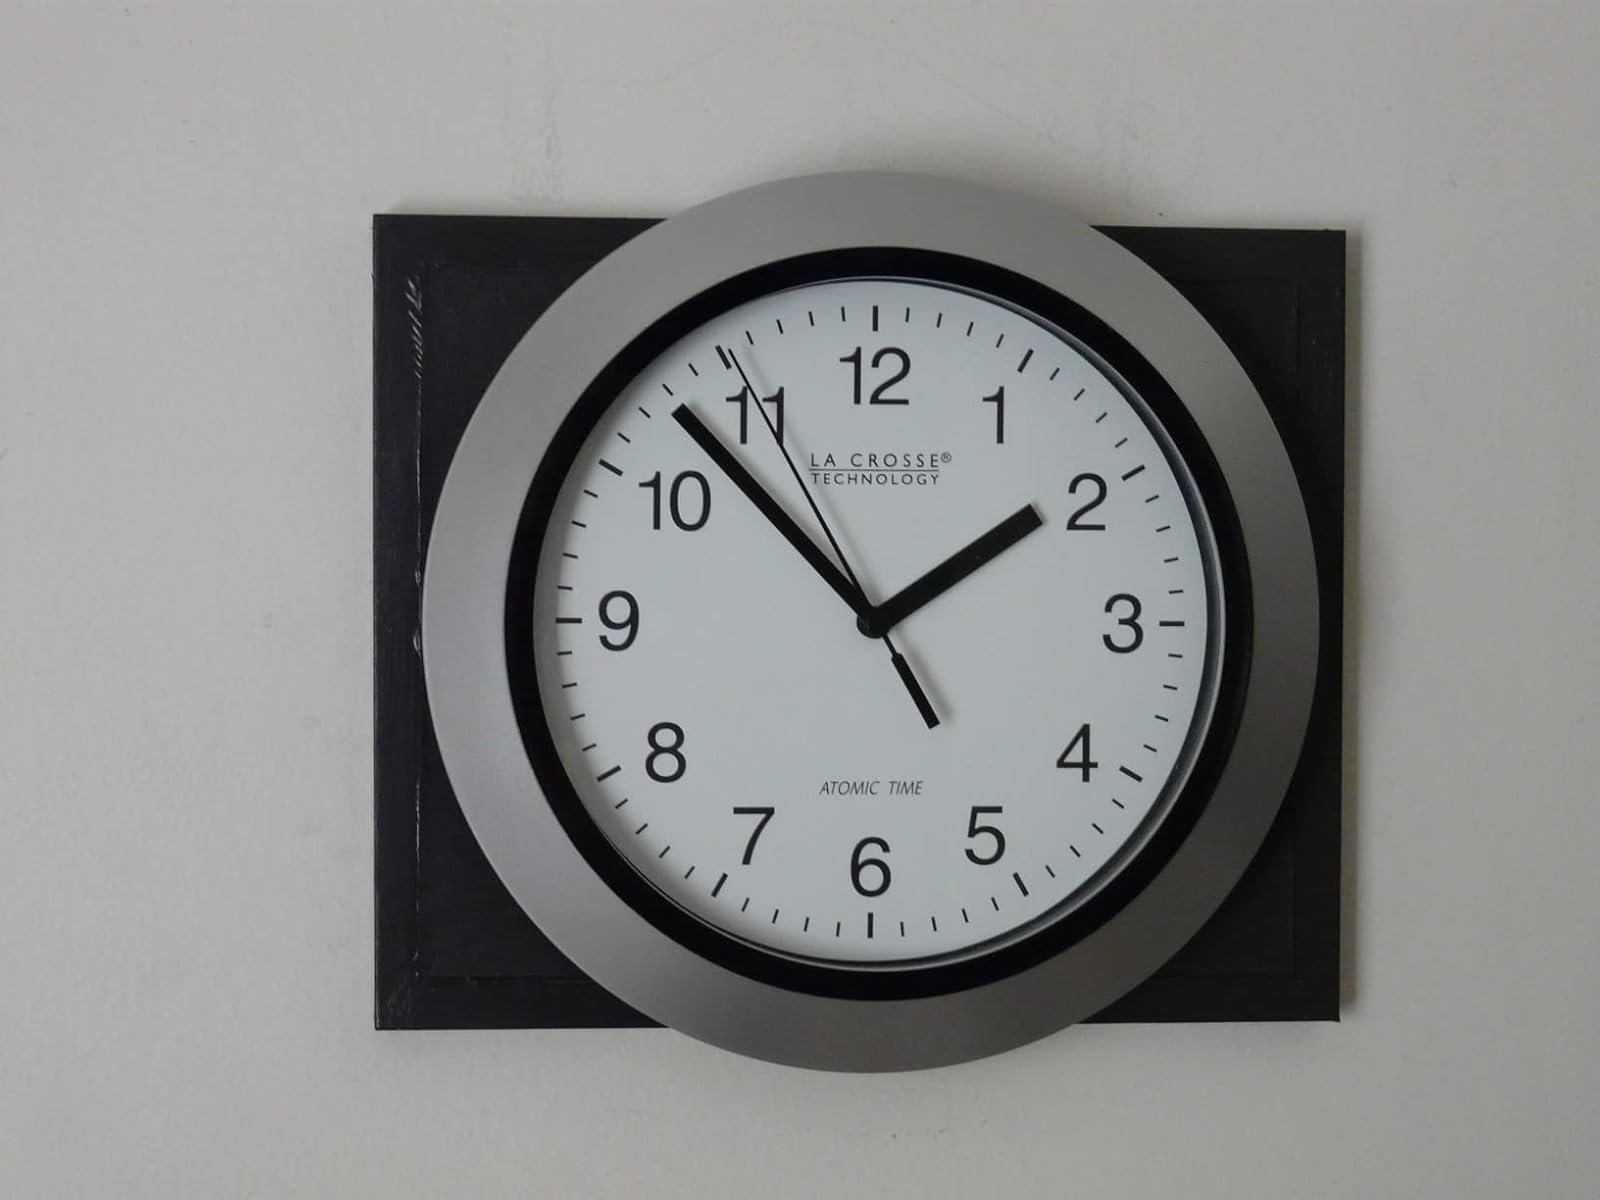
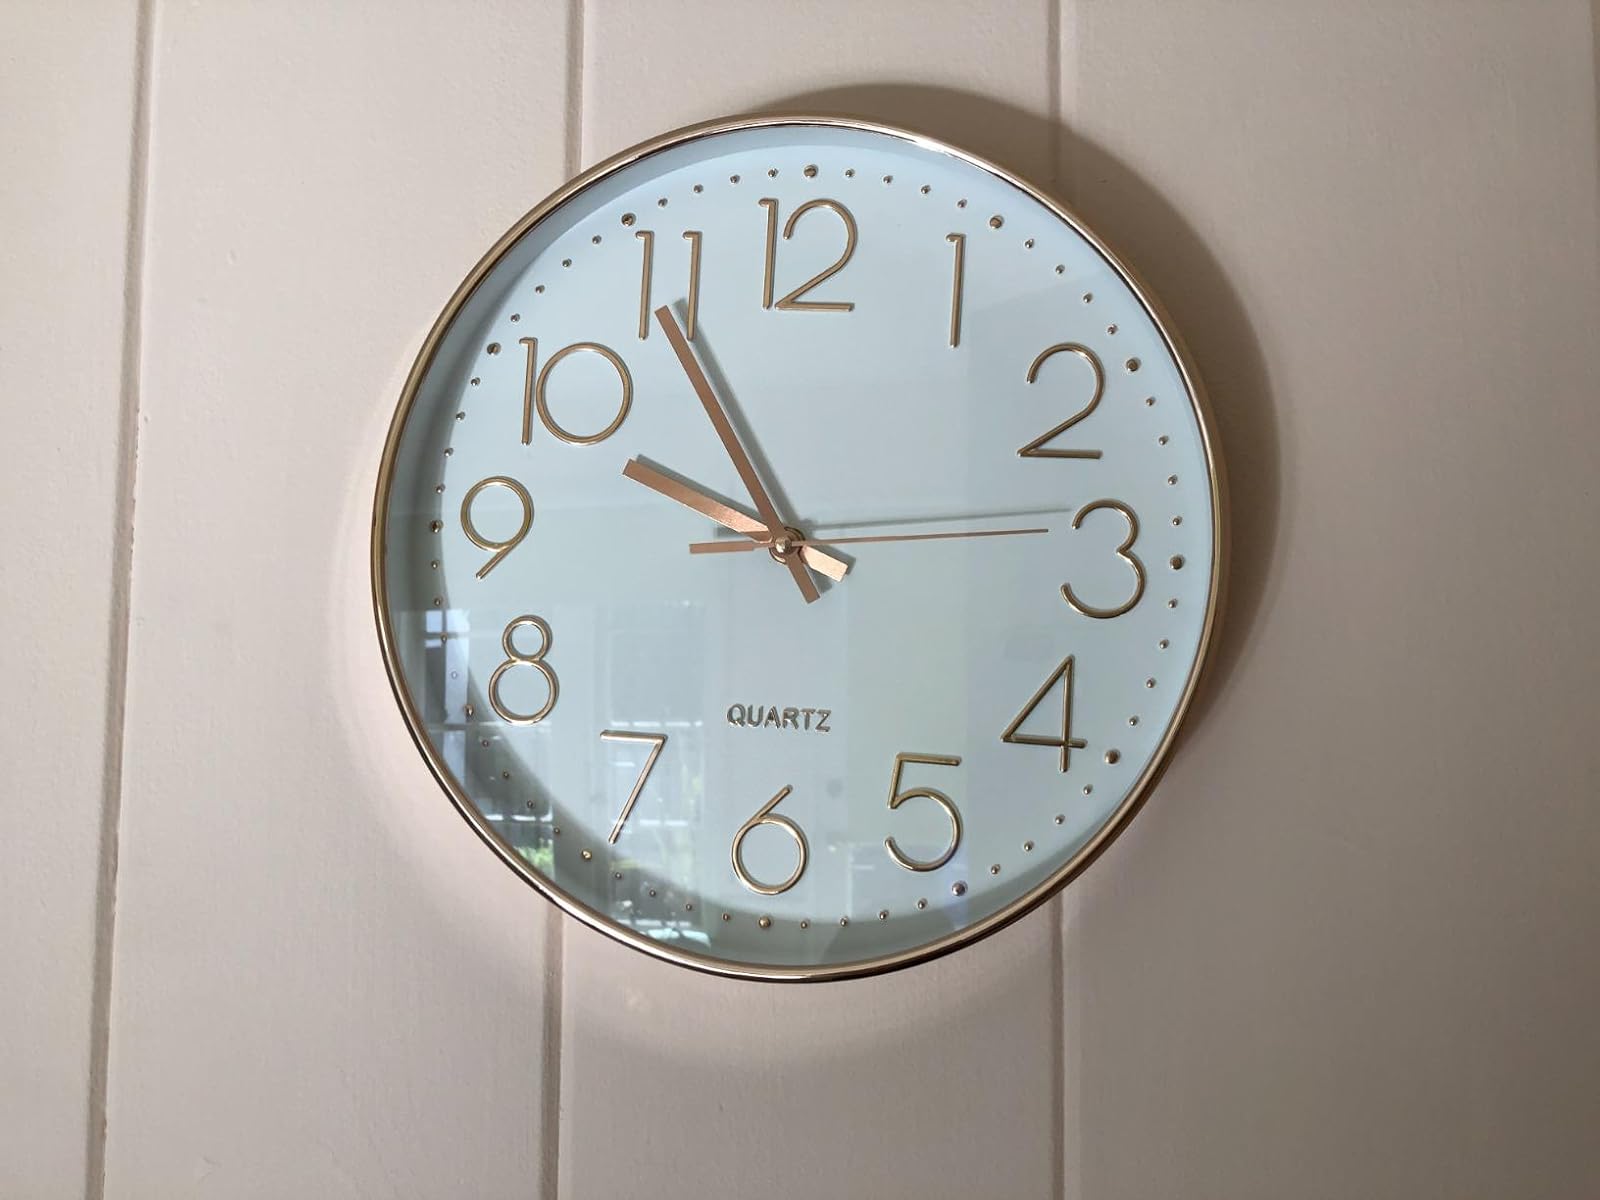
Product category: clock
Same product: no